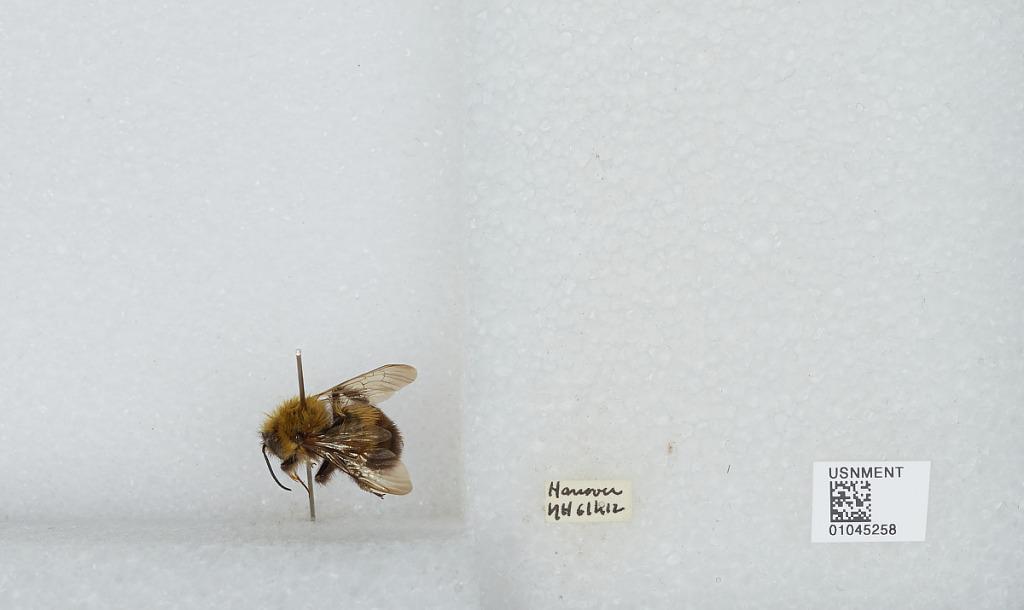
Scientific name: Bombus sp.
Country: United States
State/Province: New Hampshire
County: Grafton
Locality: Hanover
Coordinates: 43.7023, -72.2895